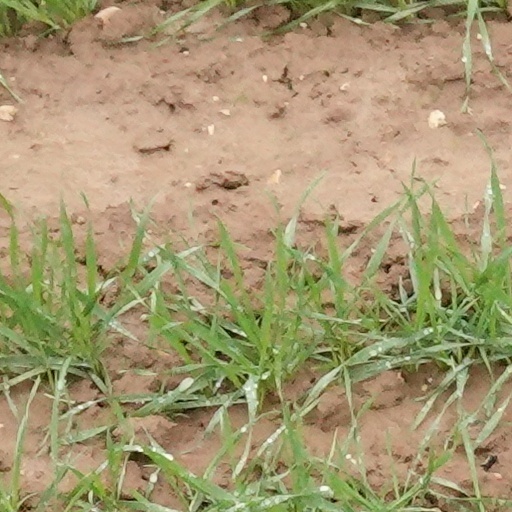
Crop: wheat